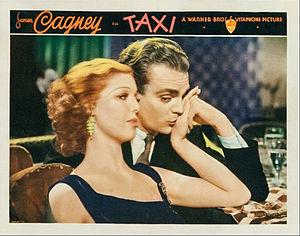
Taxi! est un film américain réalisé par Roy Del Ruth, sorti le 23 janvier 1932.